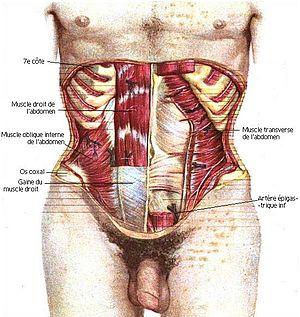
Le muscle droit de l'abdomen, ancien muscle grand droit est un muscle pair, plat, polygastrique, plus large en haut qu'en bas situé dans la paroi antérieure de l'abdomen. Chacune de ses deux parties possède en général trois insertions tendineuses. Le muscle droit droit et le muscle droit gauche sont séparés par la ligne blanche, partant du processus xyphoïde du sternum, s'arrêtant au niveau de l'ombilic et reprenant son chemin jusqu'au pubis. Les deux muscles sont également limités latéralement par une ligne tendineuse appelée ligne de Spiegel. Des hernies sont possibles aux niveaux ombilical et latéraux, mais ce muscle reste cependant très résistant, contrairement aux muscles obliques et transverses de la paroi abdominale.
Le muscle est un organe composé de tissu mou retrouvé chez les animaux. Il est composé de tissus musculaires et de tissus conjonctifs.